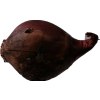
Label: red_onion